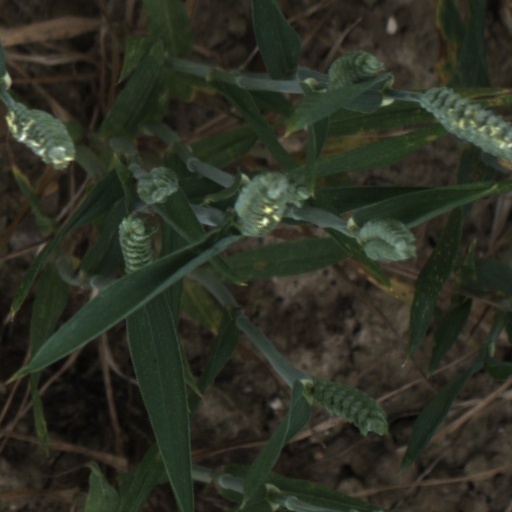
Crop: wheat